A Battle of Wits (2006 film)

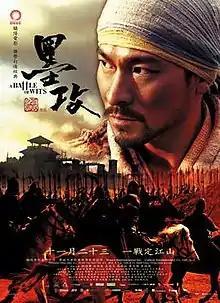
Official poster

A Battle of Wits (also known as Battle of the Warriors) is a 2006 war film based on the Japanese historical novel (Rōmaji title: "Bokkō" or "Bokukō"; lit. "Mohist Attack") by Ken'ichi Sakemi, as well as the manga series "Bokko" by Hideki Mori. Directed by Jacob Cheung, the film starred Andy Lau, Ahn Sung-ki, Wang Zhiwen, Fan Bingbing, Nicky Wu and Choi Siwon. This was a joint-production between mainland China, Hong Kong, Japan and South Korea.